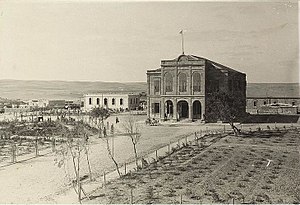
Slaget om Beersheba (1917) / Baggrund
Serailet i Beersheba
Stor bygning med bred vej og marker foran
Slaget om Beersheba blev udkæmpet den 31. oktober 1917, da det egyptiske ekspeditionskorps angreb og erobrede den osmanniske garnison i Beersheba, hvilket udgjorde starten på Sydlige Palæstina Offensiven under Felttoget i Sinai og Palæstina i 1. verdenskrig. Efter vellykkede begrænsede angreb om morgenen med infanteri fra 60. og 74. division af 20. korps fra sydvest, indledte den beredne Anzac division en række angreb. Disse angreb mod de stærke forsvarsstillinger, som dominerede den østlige side af Beersheba, resulterede til sidst i at de blev indtaget sidst på eftermiddagen. Kort tid senere gennemførte den beredne australske divisions 4. og 12. lette beredne regiment et kavaleriangreb med bajonetter i hånden, deres eneste våben under beredne angreb, da deres rifler var slænget over ryggen. Mens dele af de to regimenter sad af for at angribe skyttegrave på Tel es Saba, som forsvarede Beersheba, fortsatte resten af den beredne styrke angrebet ind i byen, erobrede den og tog en del af garnisonen til fange mens den var ved at trække sig tilbage.